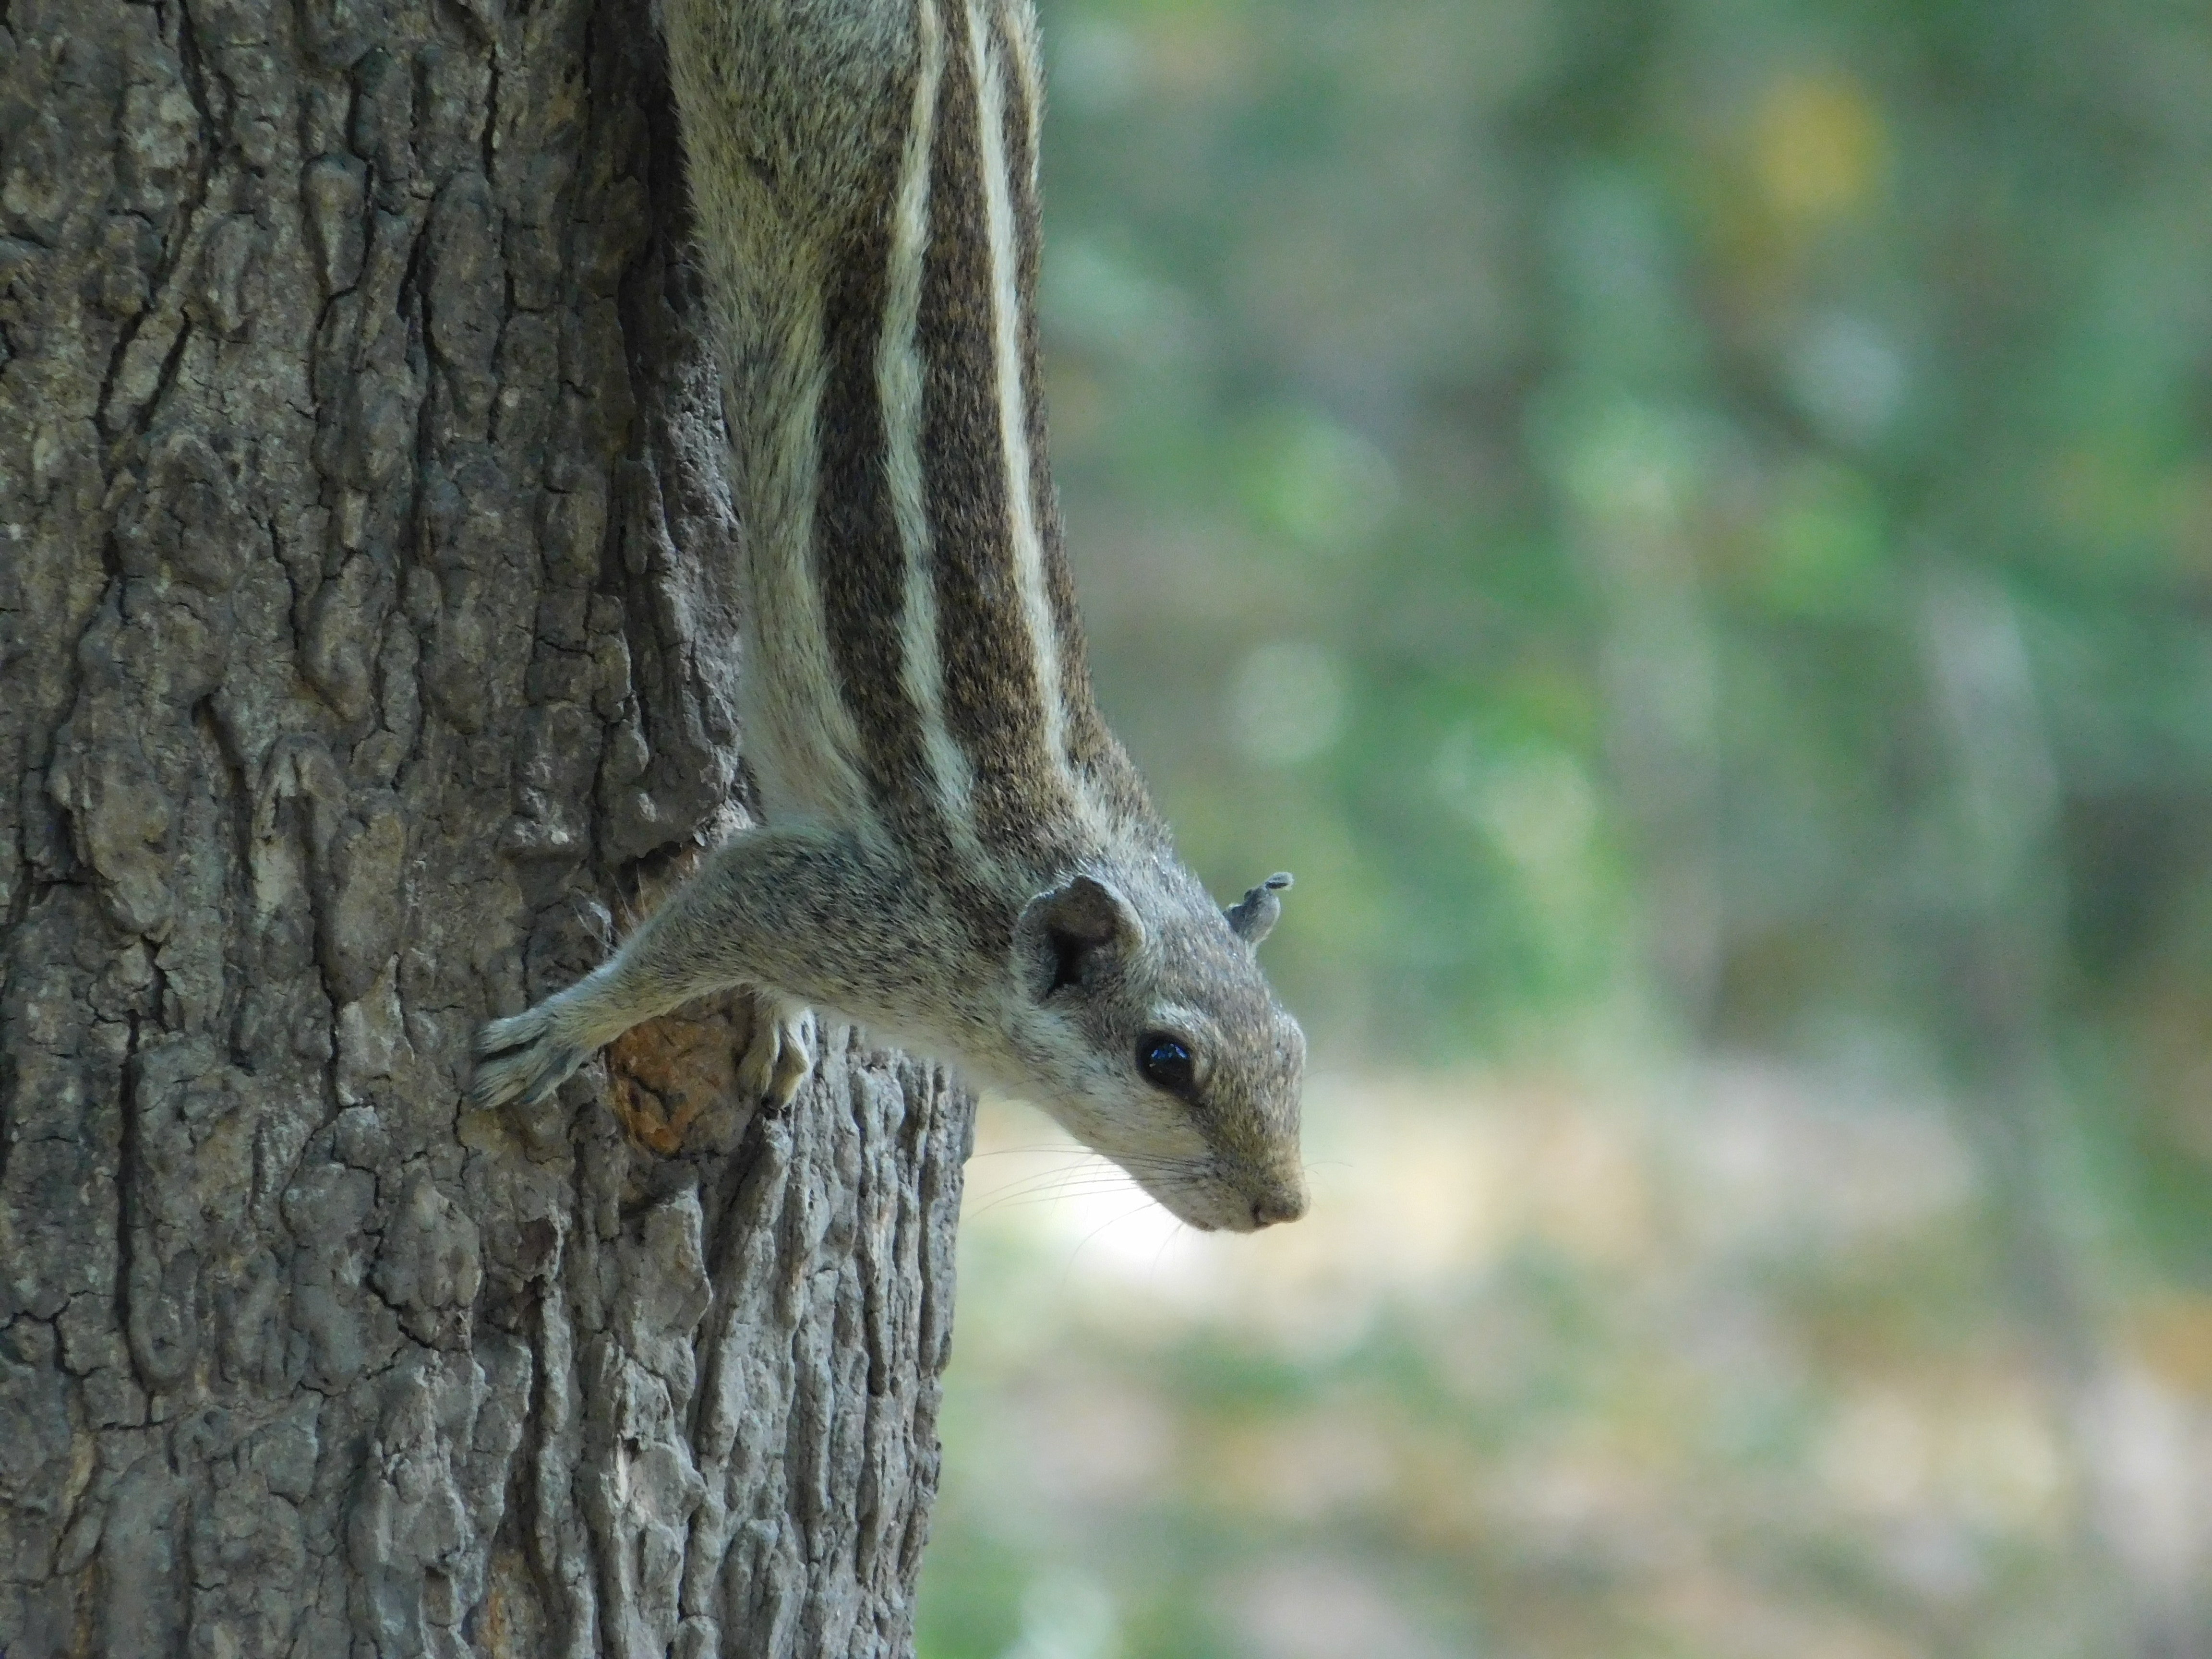
squirrel, wildlife, tree, trunk, adaptation, snout, fox squirrel, tail, organism, rodent, plant, branch, chipmunk, plant stem, fawn